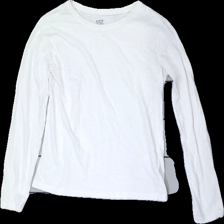
View: front
Type: Top
Category: Children
Brand: Lager 157
Colors: White
Material: 100% Cotton
Cut: Regular
Size: 152
Season: All
Stains: Minor
Price range: <50
Recommended usage: Export
Description: Crooked seams